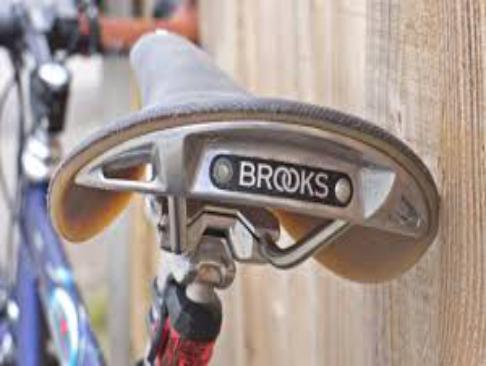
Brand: Brooks Saddle
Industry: Transportation